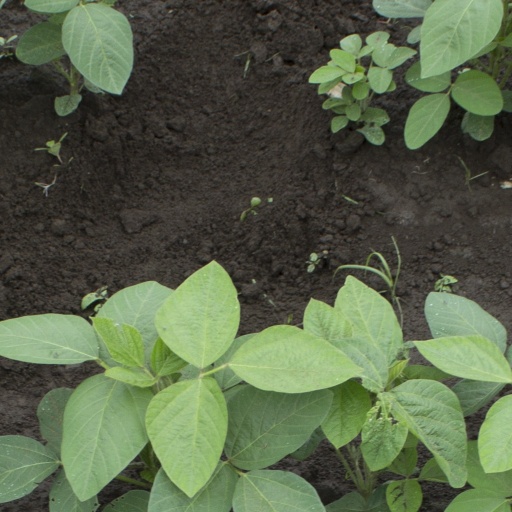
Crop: soybean